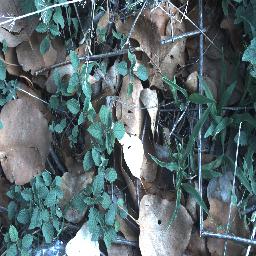
Label: negative